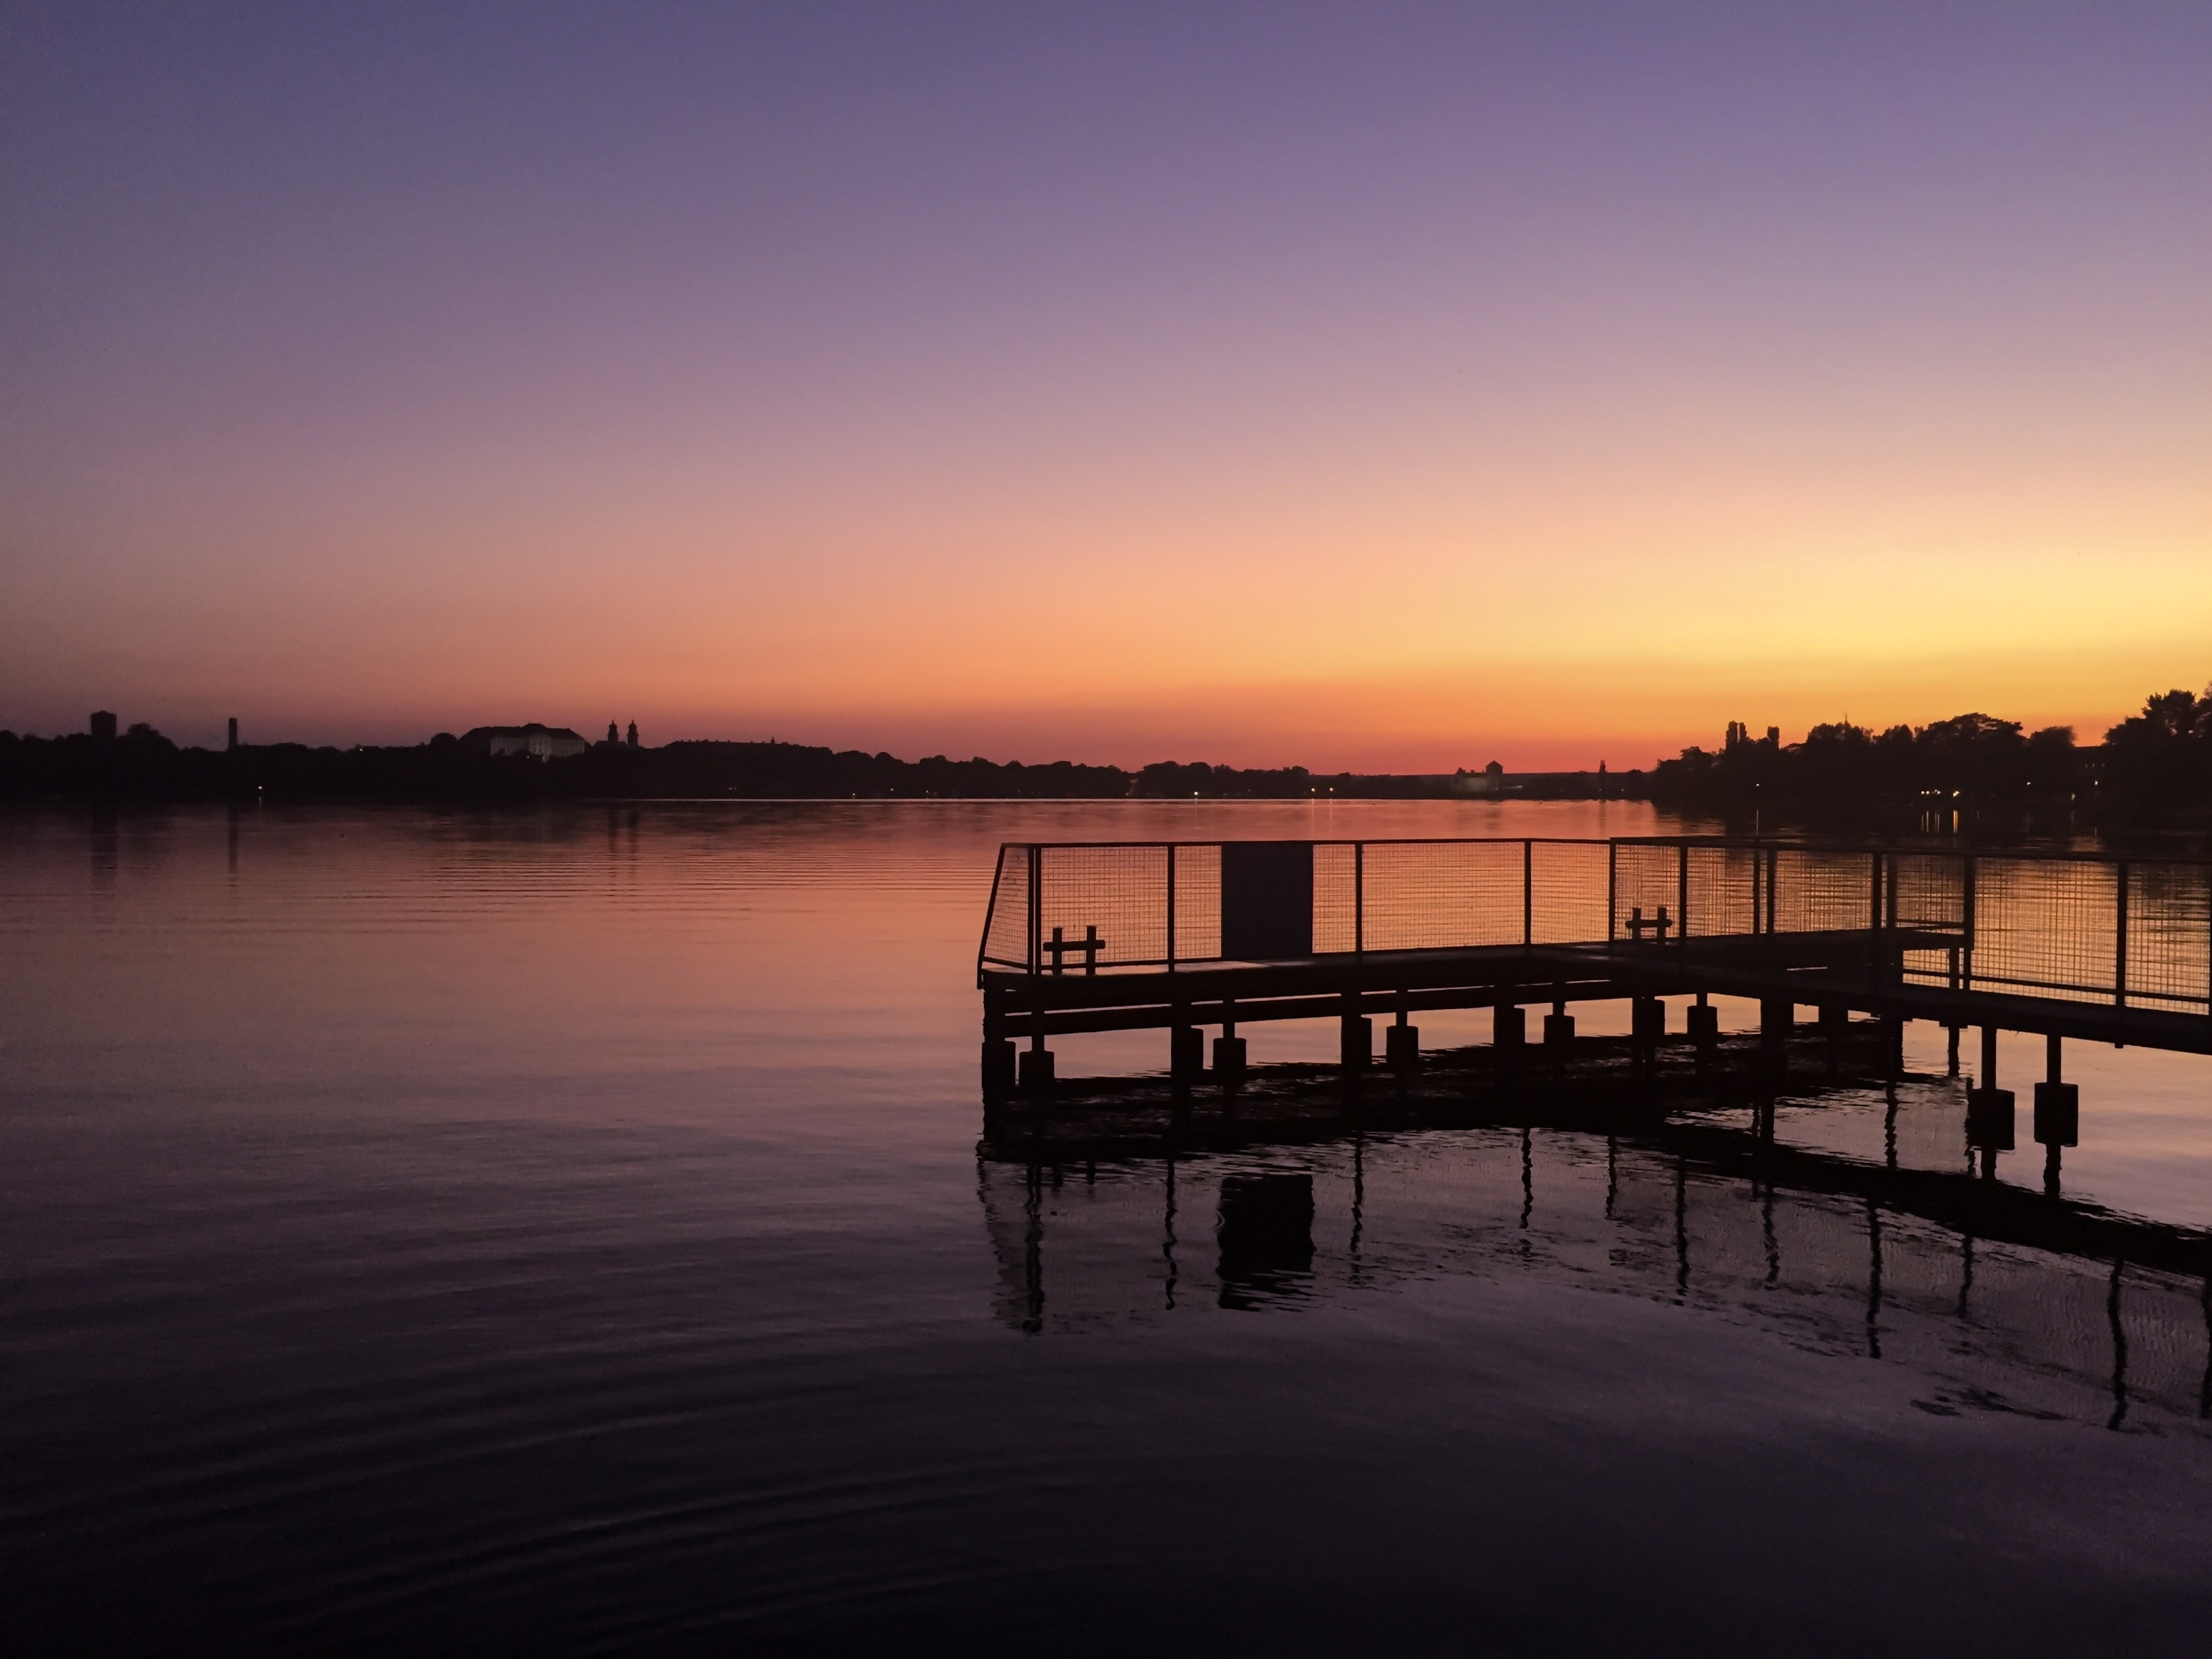
sea, ocean, horizon, dock, sunrise, sunset, morning, shore, lake, dawn, pier, dusk, evening, reflection, bay, afterglow